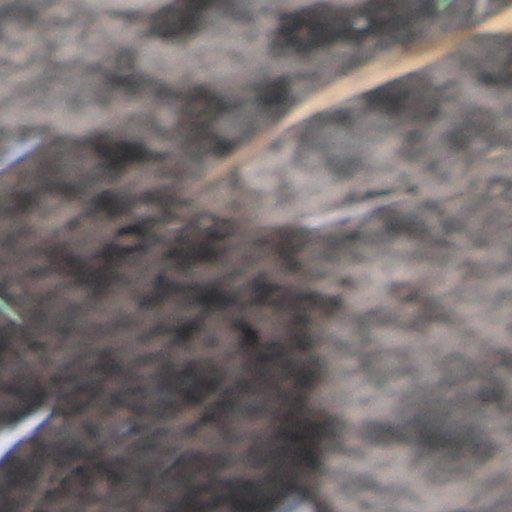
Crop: wheat